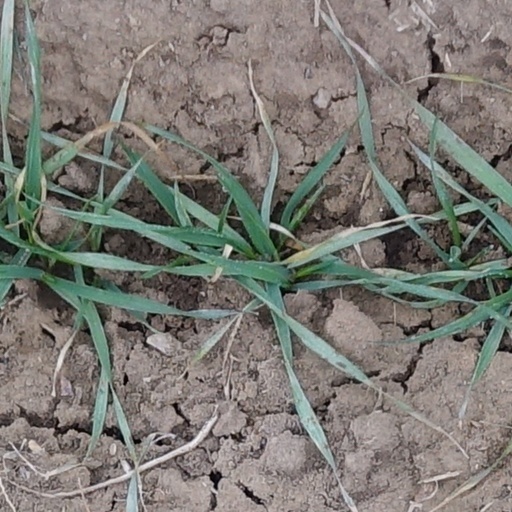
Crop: wheat